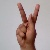
The image shows a hand gesture representing the letter 'K' in Indian Sign Language.